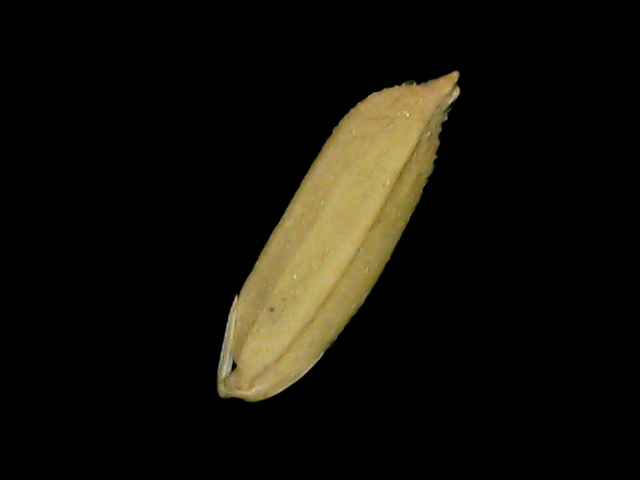
Rice variety: Bd85